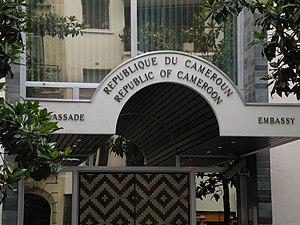
Ambassade du Cameroun en France, 73 rue d'Auteuil, Paris.